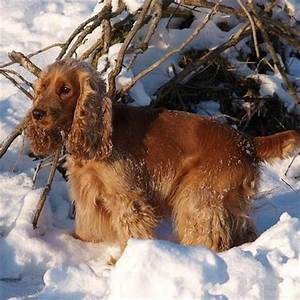
Label: cane